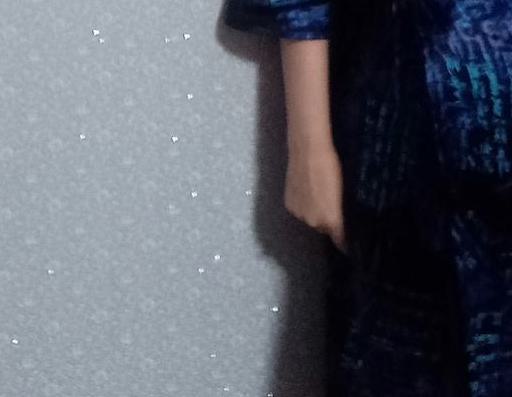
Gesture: no_gesture